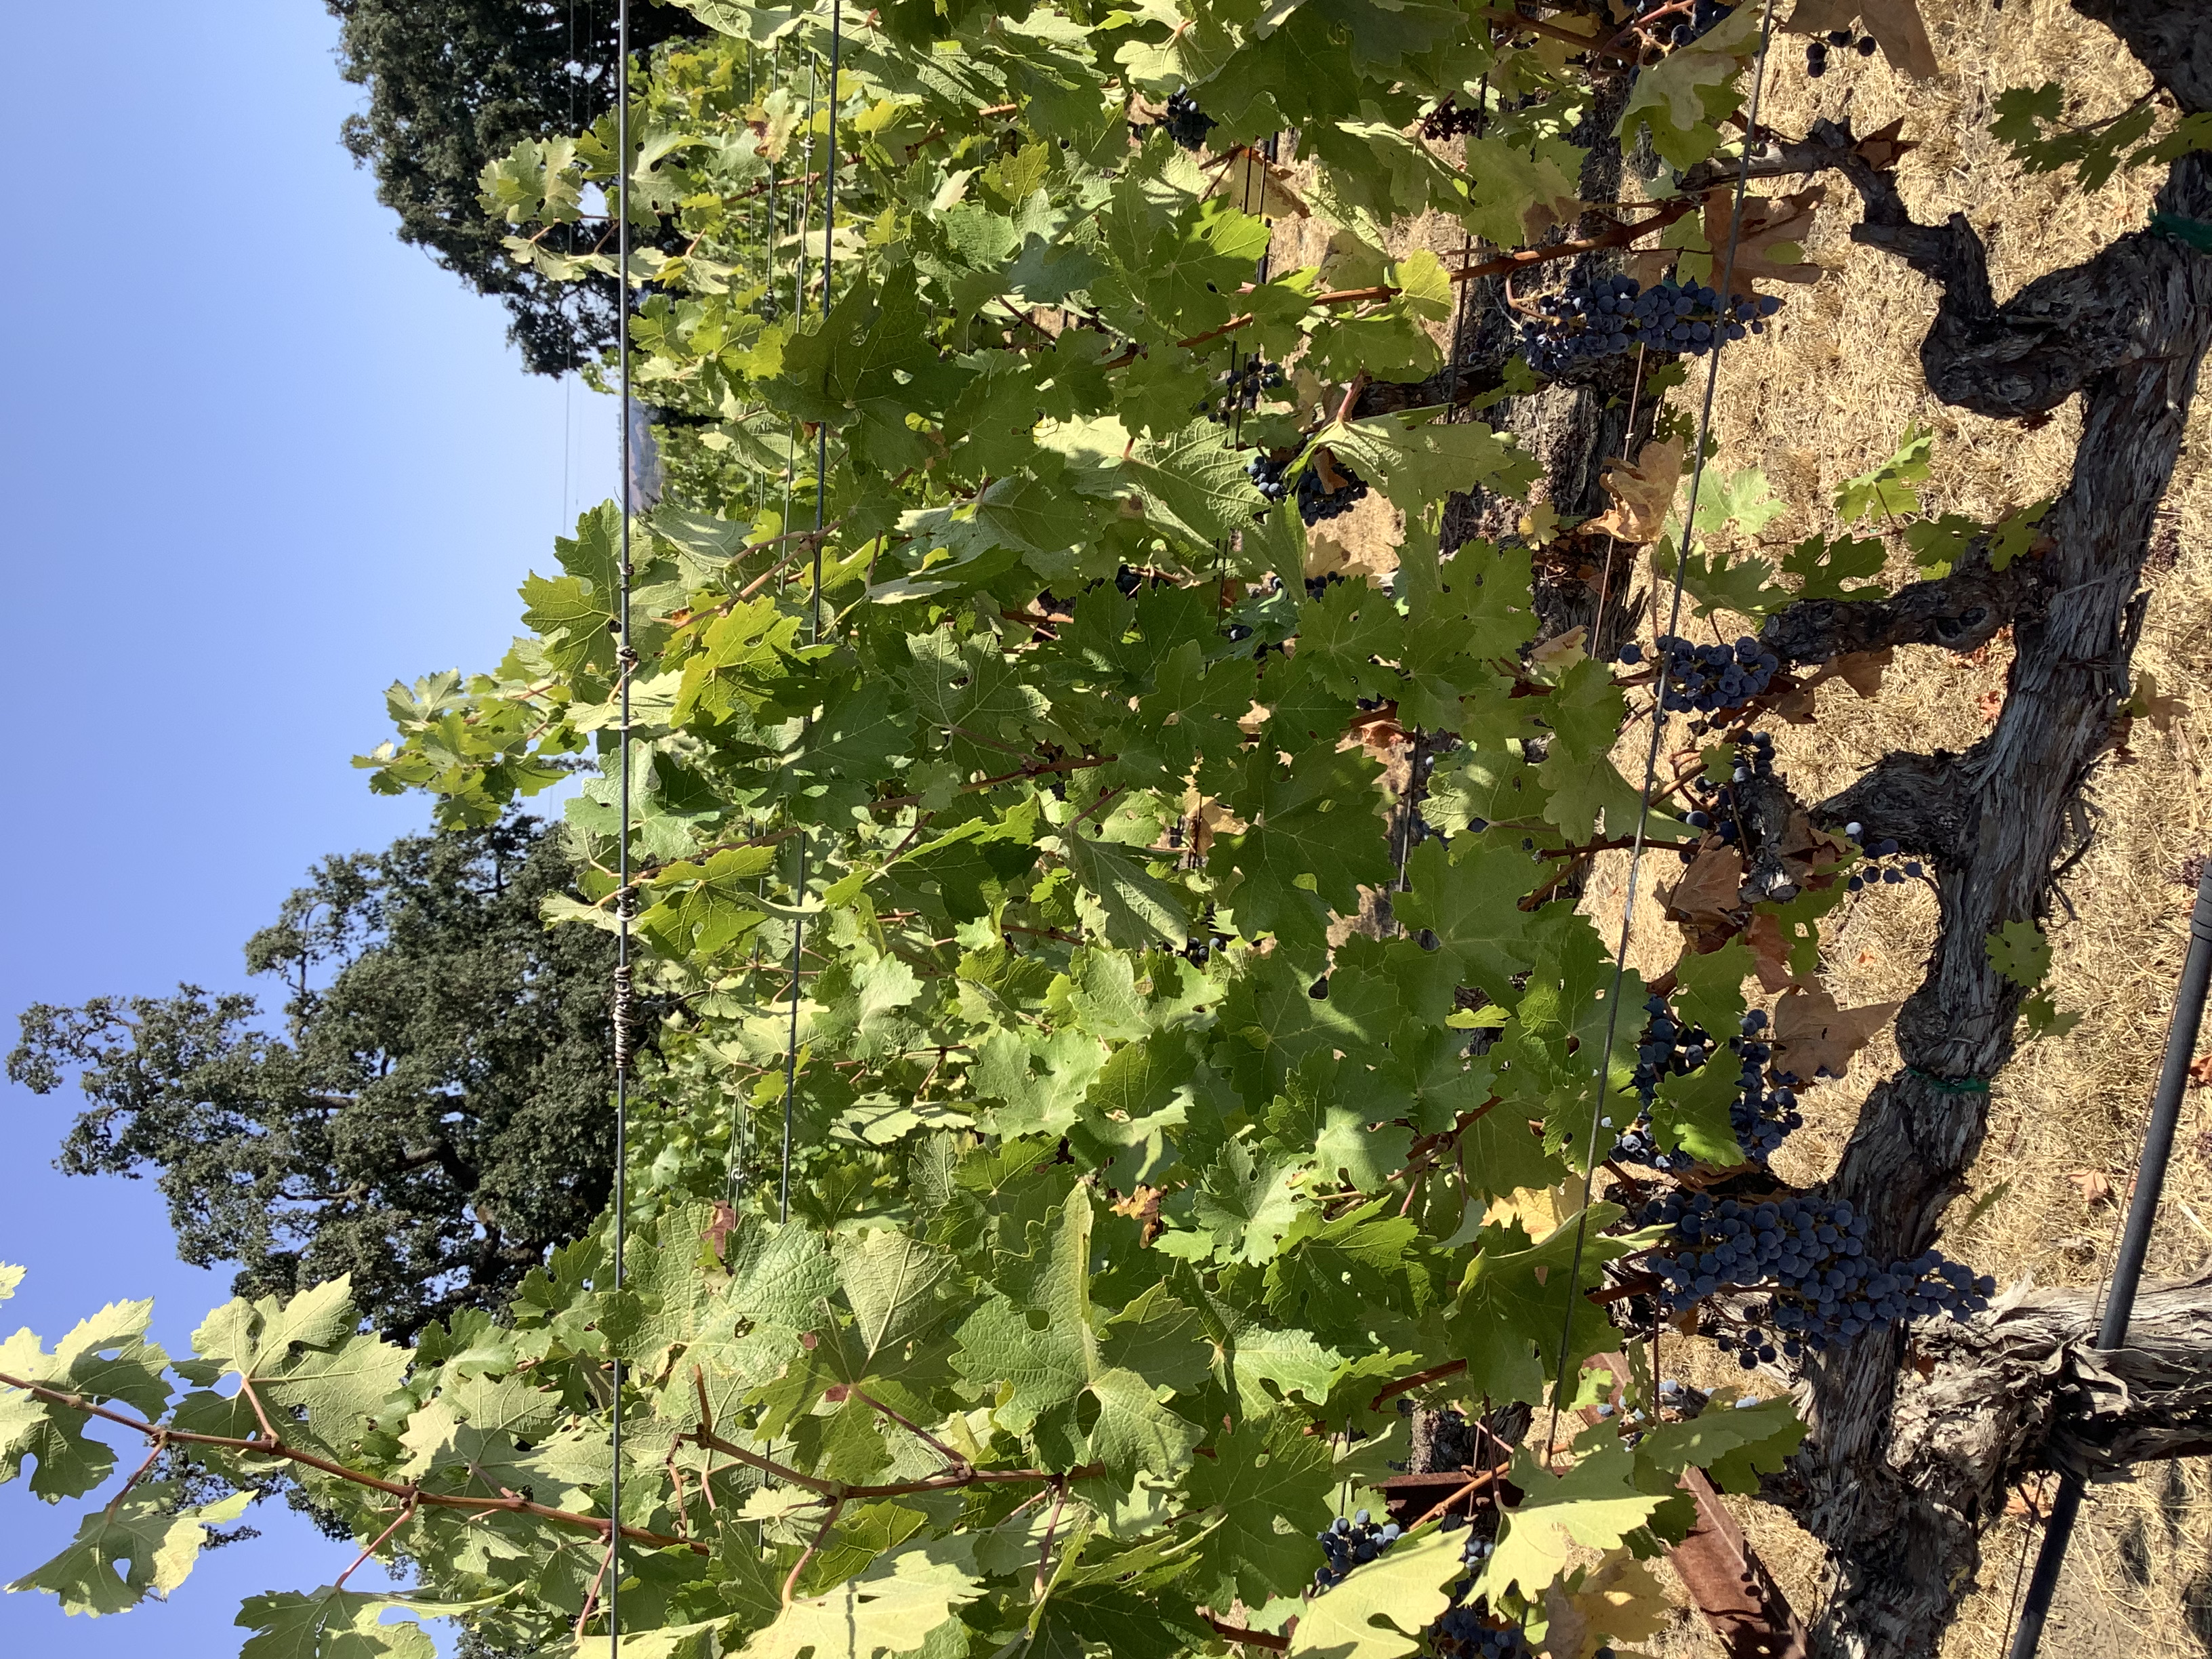
Label: No Virus